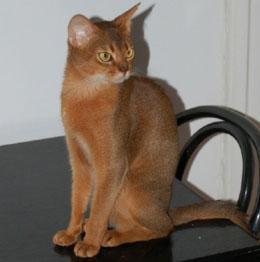
Abyssinian